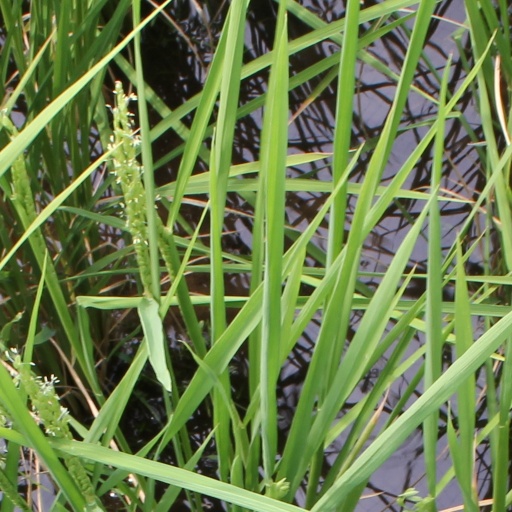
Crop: rice